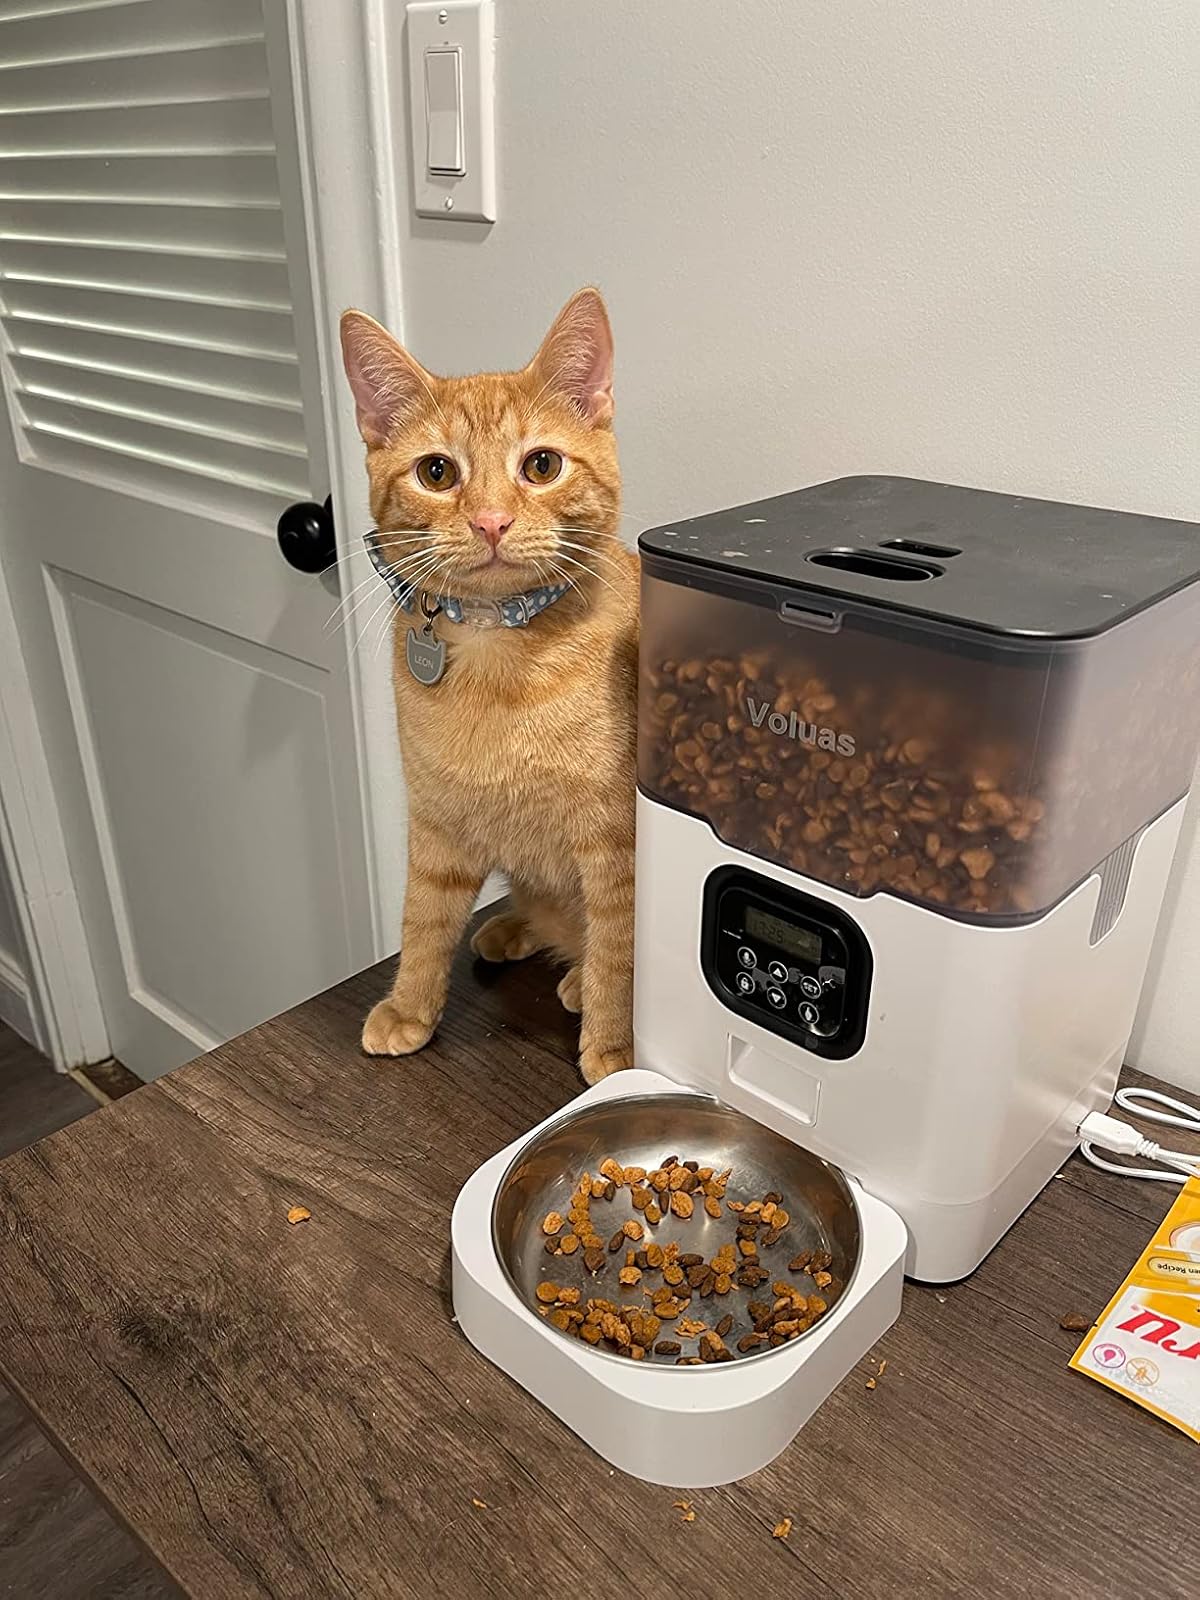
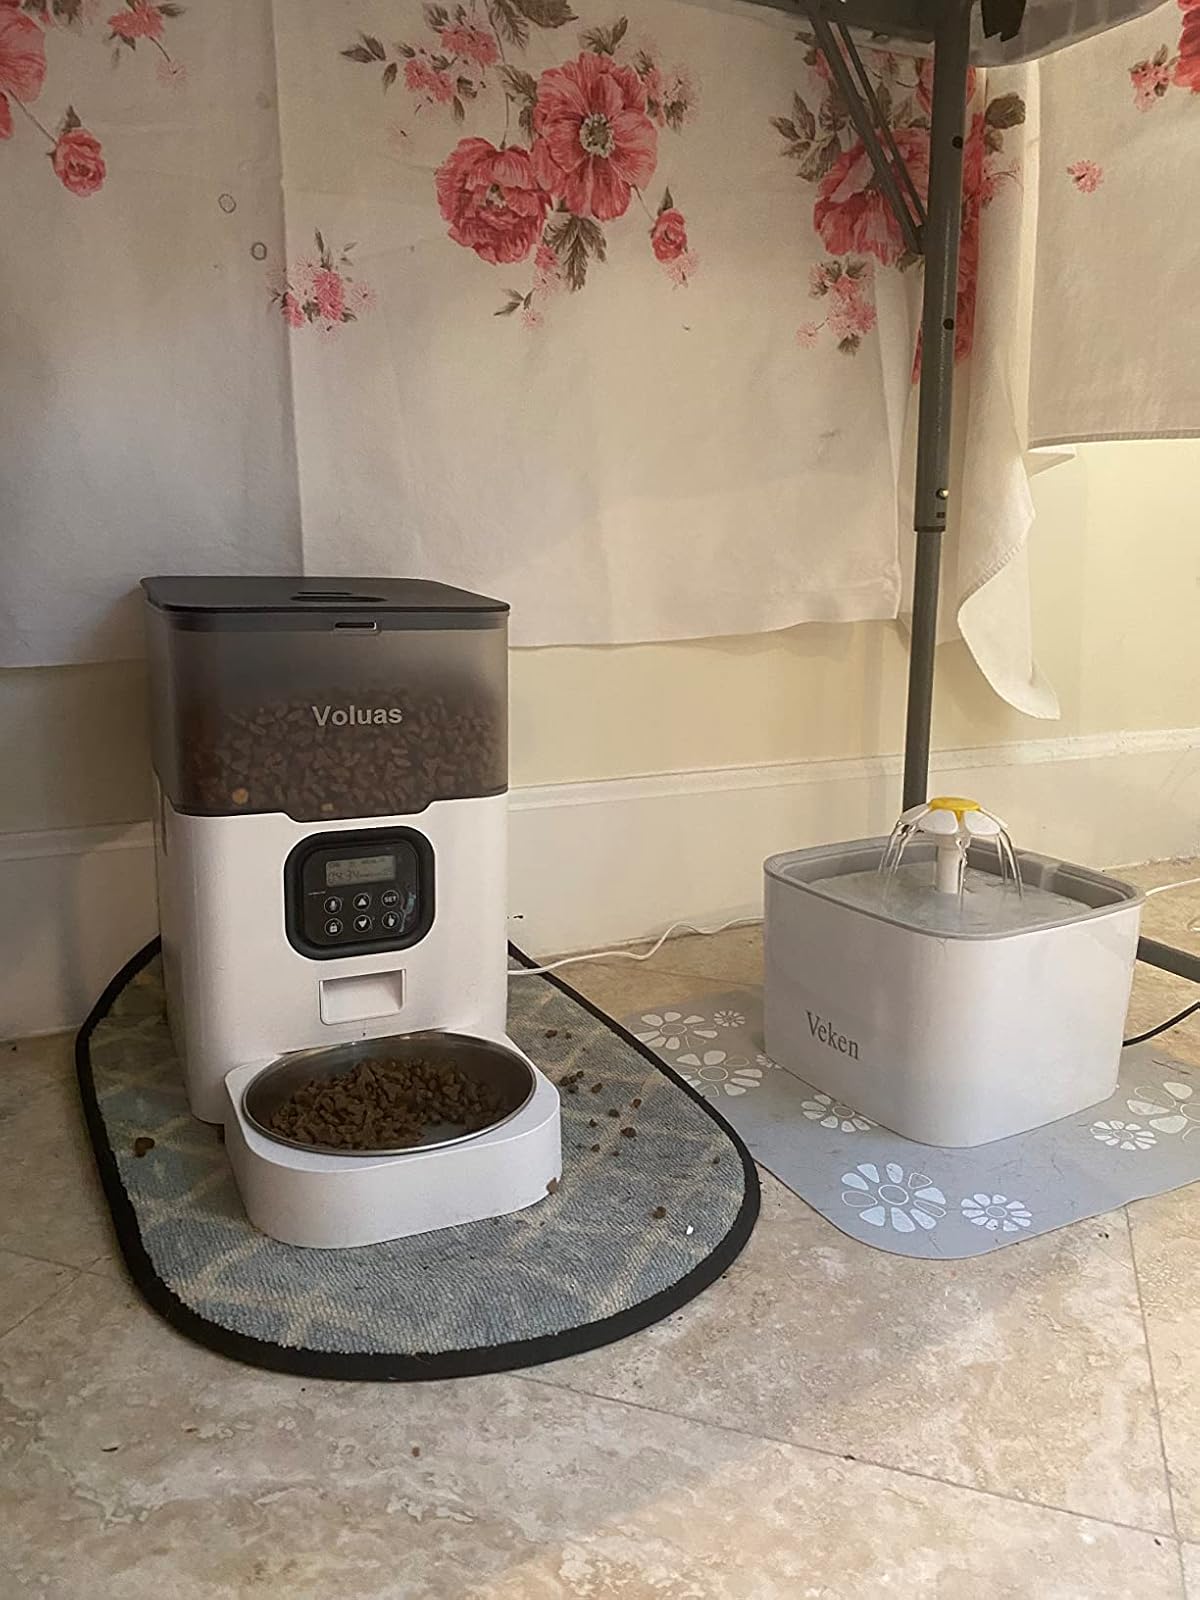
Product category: items_feeder
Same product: yes